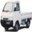
Label: pickup_truck